St Andrew's Church, Naunton

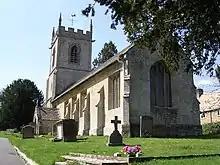
St Andrew's Parish Church

St Andrew's Church is an Anglican parish church in Naunton, Gloucestershire, dedicated to St Andrew the Apostle.